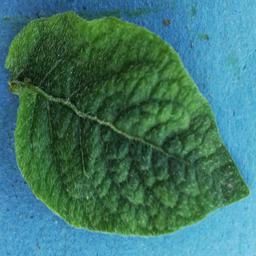
Label: Potato___Healthy